Sky Kid

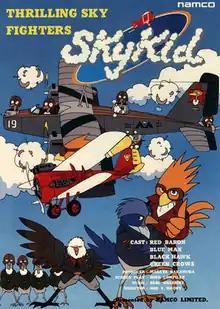
Arcade flyer

is a horizontally scrolling shooter arcade video game released by Namco in 1985. It runs on Namco Pac-Land hardware but with a video system like that used in "Dragon Buster". It is also the first game from Namco to allow two players to play simultaneously. The game was later released on the Famicom (brought to the American Nintendo Entertainment System by Sunsoft), and both this version for the Wii, Nintendo 3DS, and Wii U and the original arcade version for the Wii were later released on Nintendo's Virtual Console service, and for the Nintendo Switch and PlayStation 4 as part of Hamster's Arcade Archives line of digital releases. The NES version was also ported to arcades for the Nintendo VS. System as VS. Super Sky Kid, but promotional materials and the cabinet for this version just use the name VS. Sky Kid.